Dimitar Iliev (footballer, born 1988)

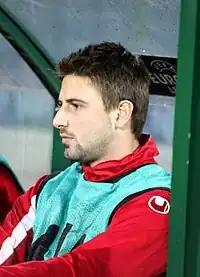
Iliev with CSKA Sofia in 2010

In January 2010, Iliev signed for CSKA Sofia, but struggled to get into the main squad and spent loan spells at Minyor Pernik and Pirin Blagoevgrad, before joining Montana on a permanent basis in August 2011.